Wuwei Corps

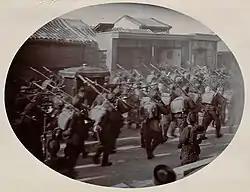
Troops of the Wuwei Corps led by Yuan Shikai escorting Empress Dowager Cixi back to the Forbidden City in 1902

The Wuwei Corps or Guards Army was a combined modernised army corps of the Qing dynasty of China. Made up of infantry, cavalry, and artillery, it was formed in December 1898 and trained by western military advisers. The guard took responsibility for the security of Peking (Beijing) and the Forbidden City, with Ronglu as its supreme commander. This move was an attempt by the Qing imperial court to create a western-style army equipped with modern weaponry following the Qing Empire's defeat in the First Sino-Japanese War. Three out of the five divisions of the Wuwei Corps were disbanded after two years due to attrition caused by the Boxer Rebellion.